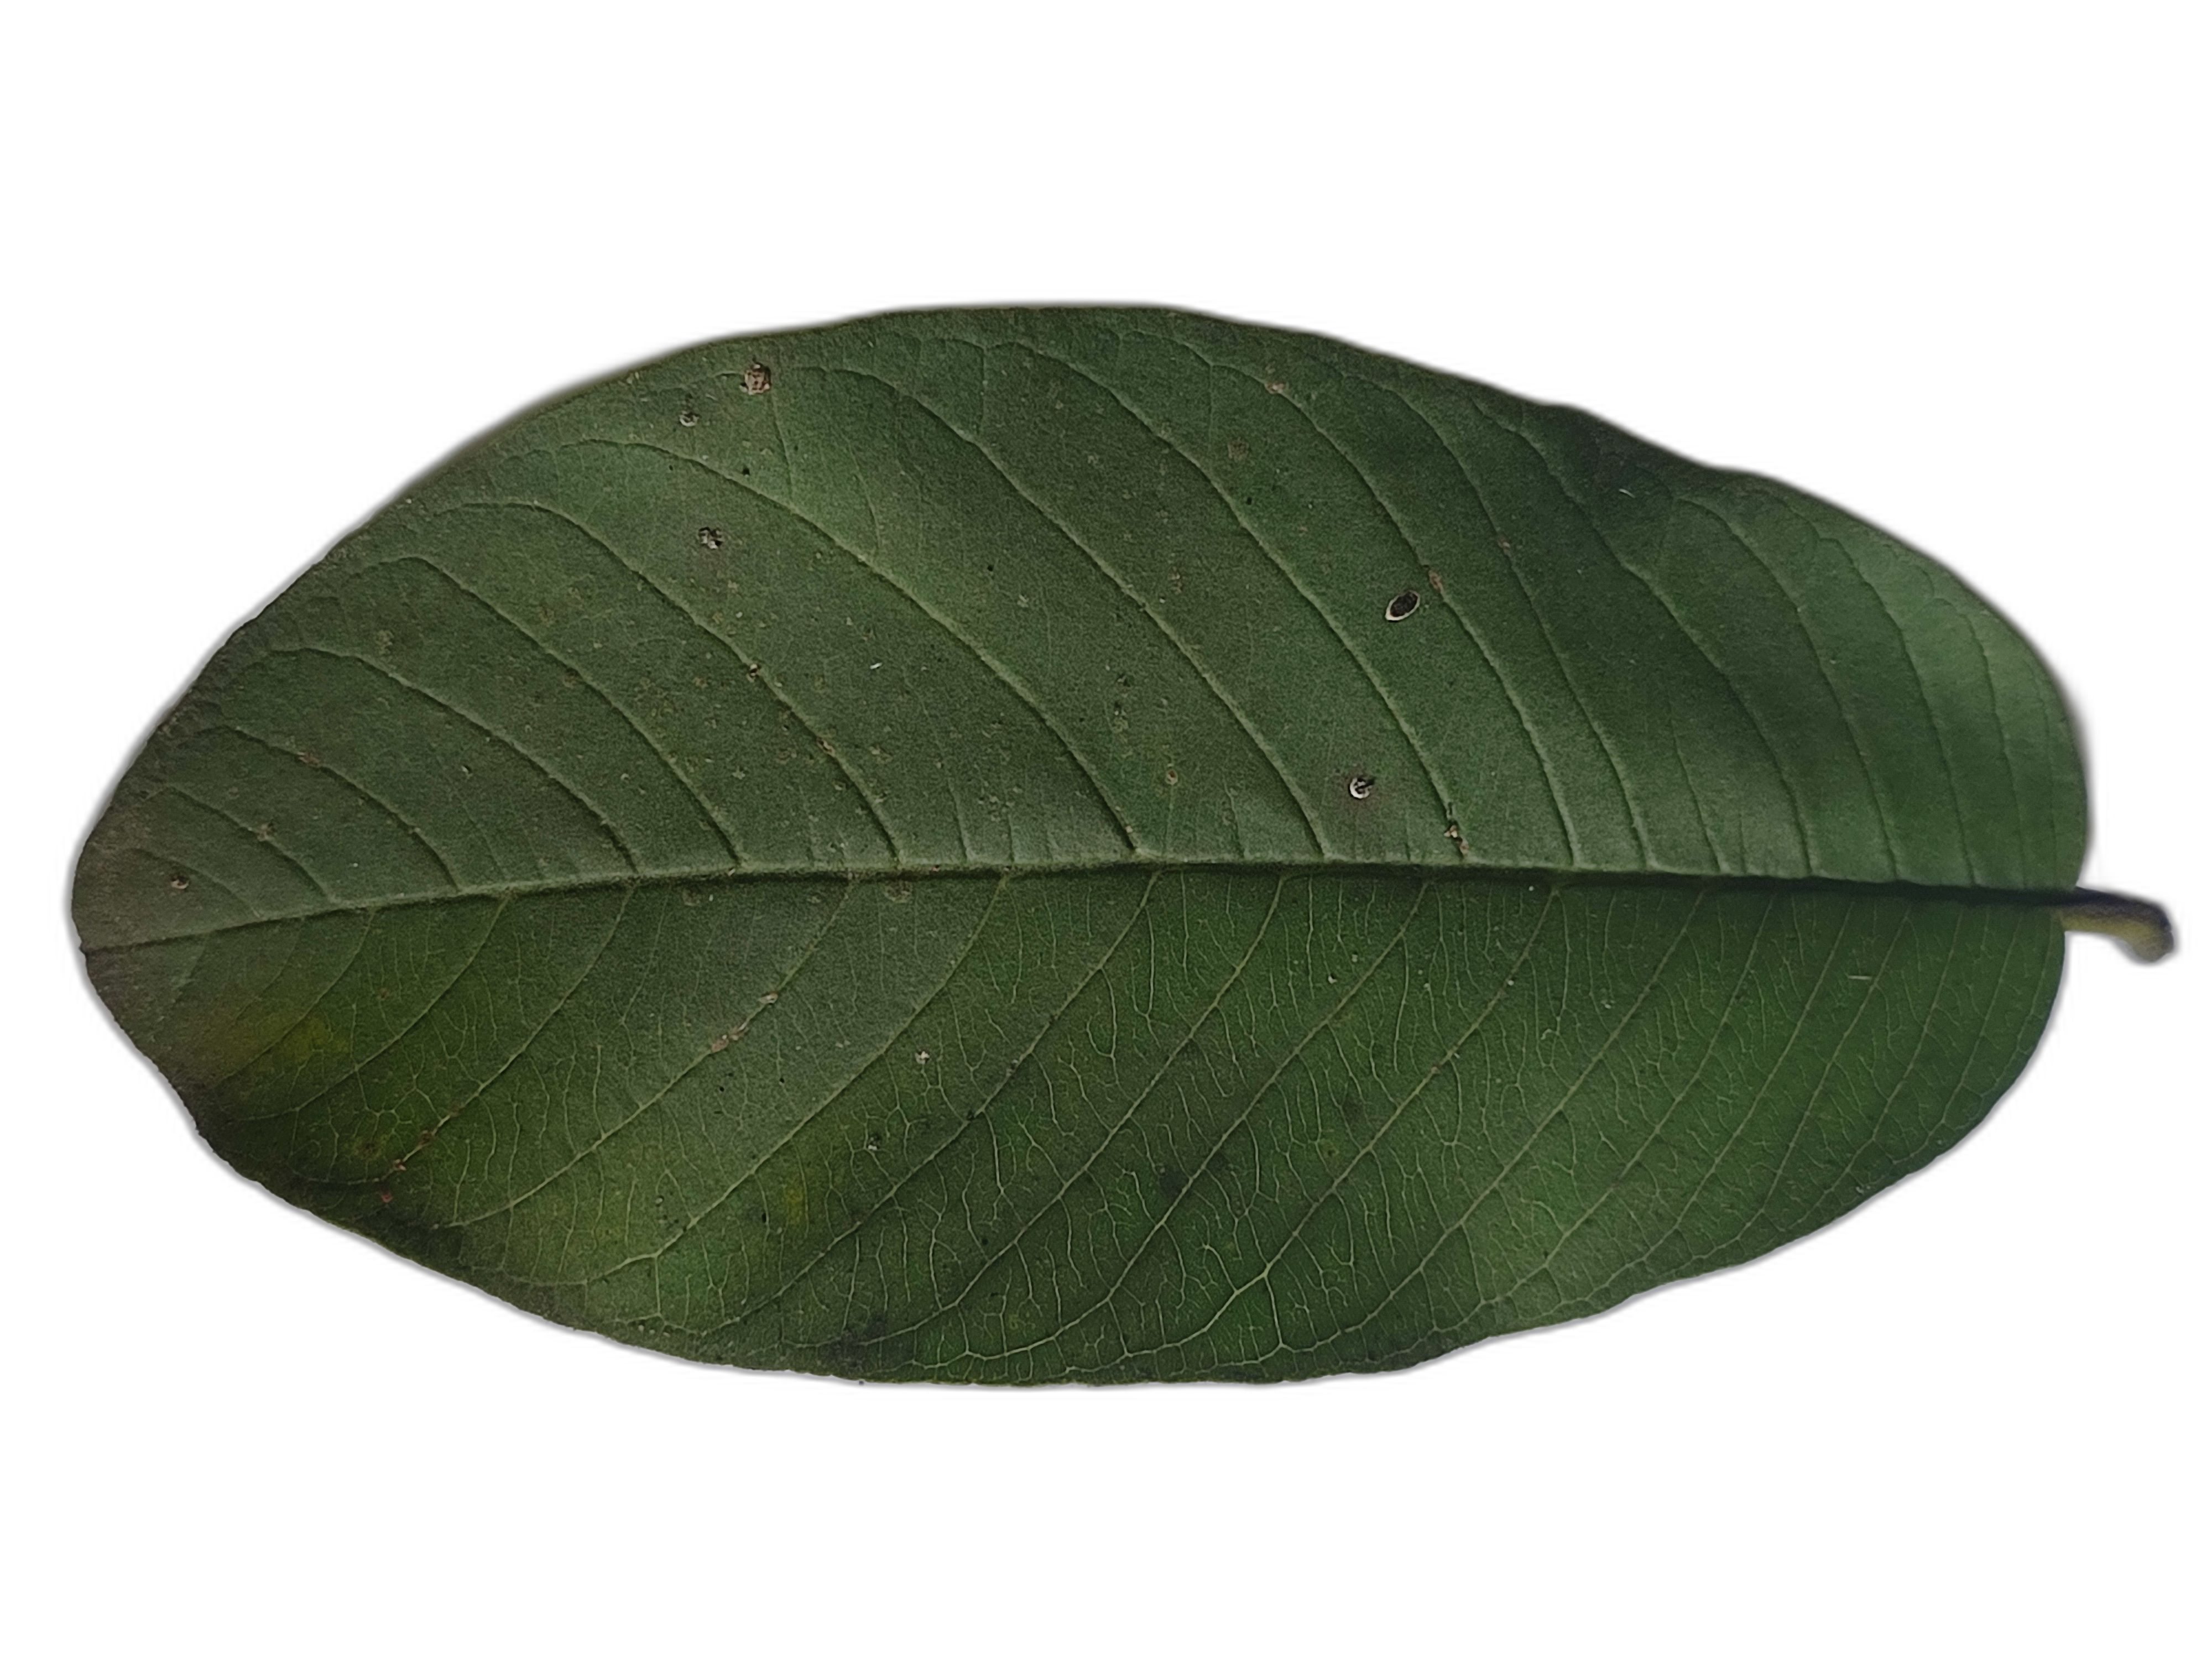
Plant part: leaf
Disease: Healthy